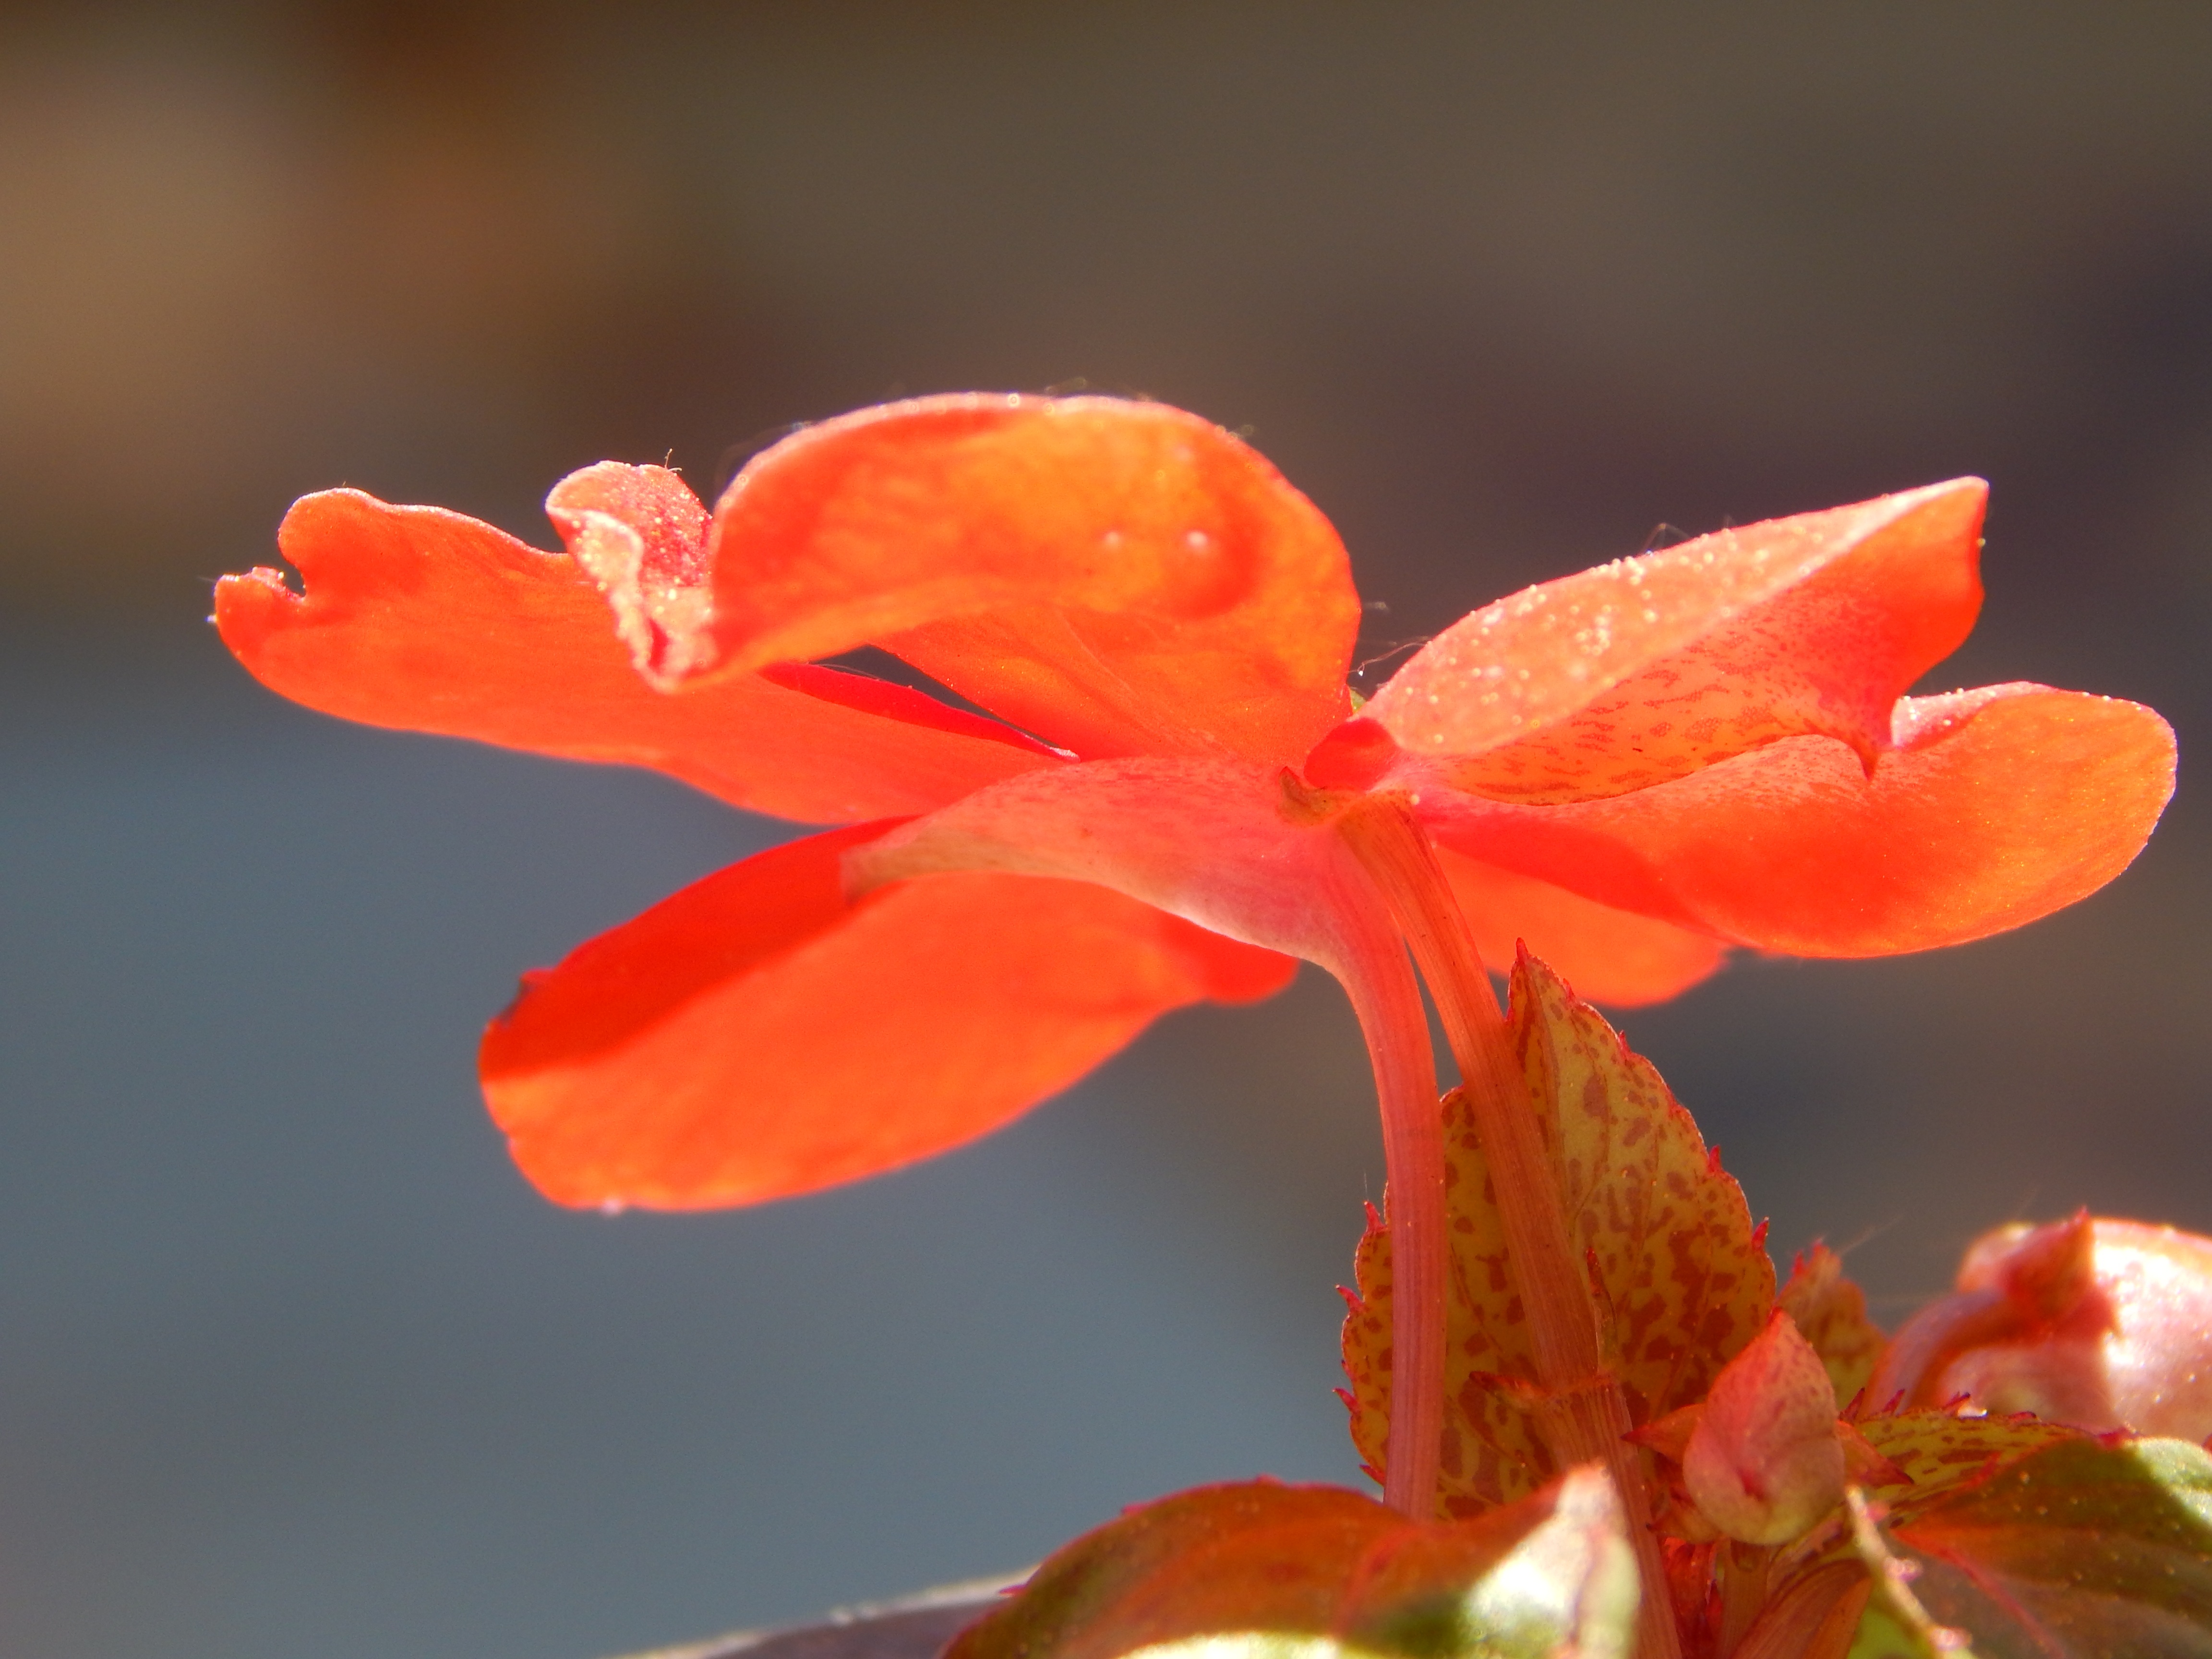
blossom, plant, photography, leaf, flower, petal, red, autumn, botany, flora, close up, shrub, macro photography, flowering plant, plant stem, land plant, canna family